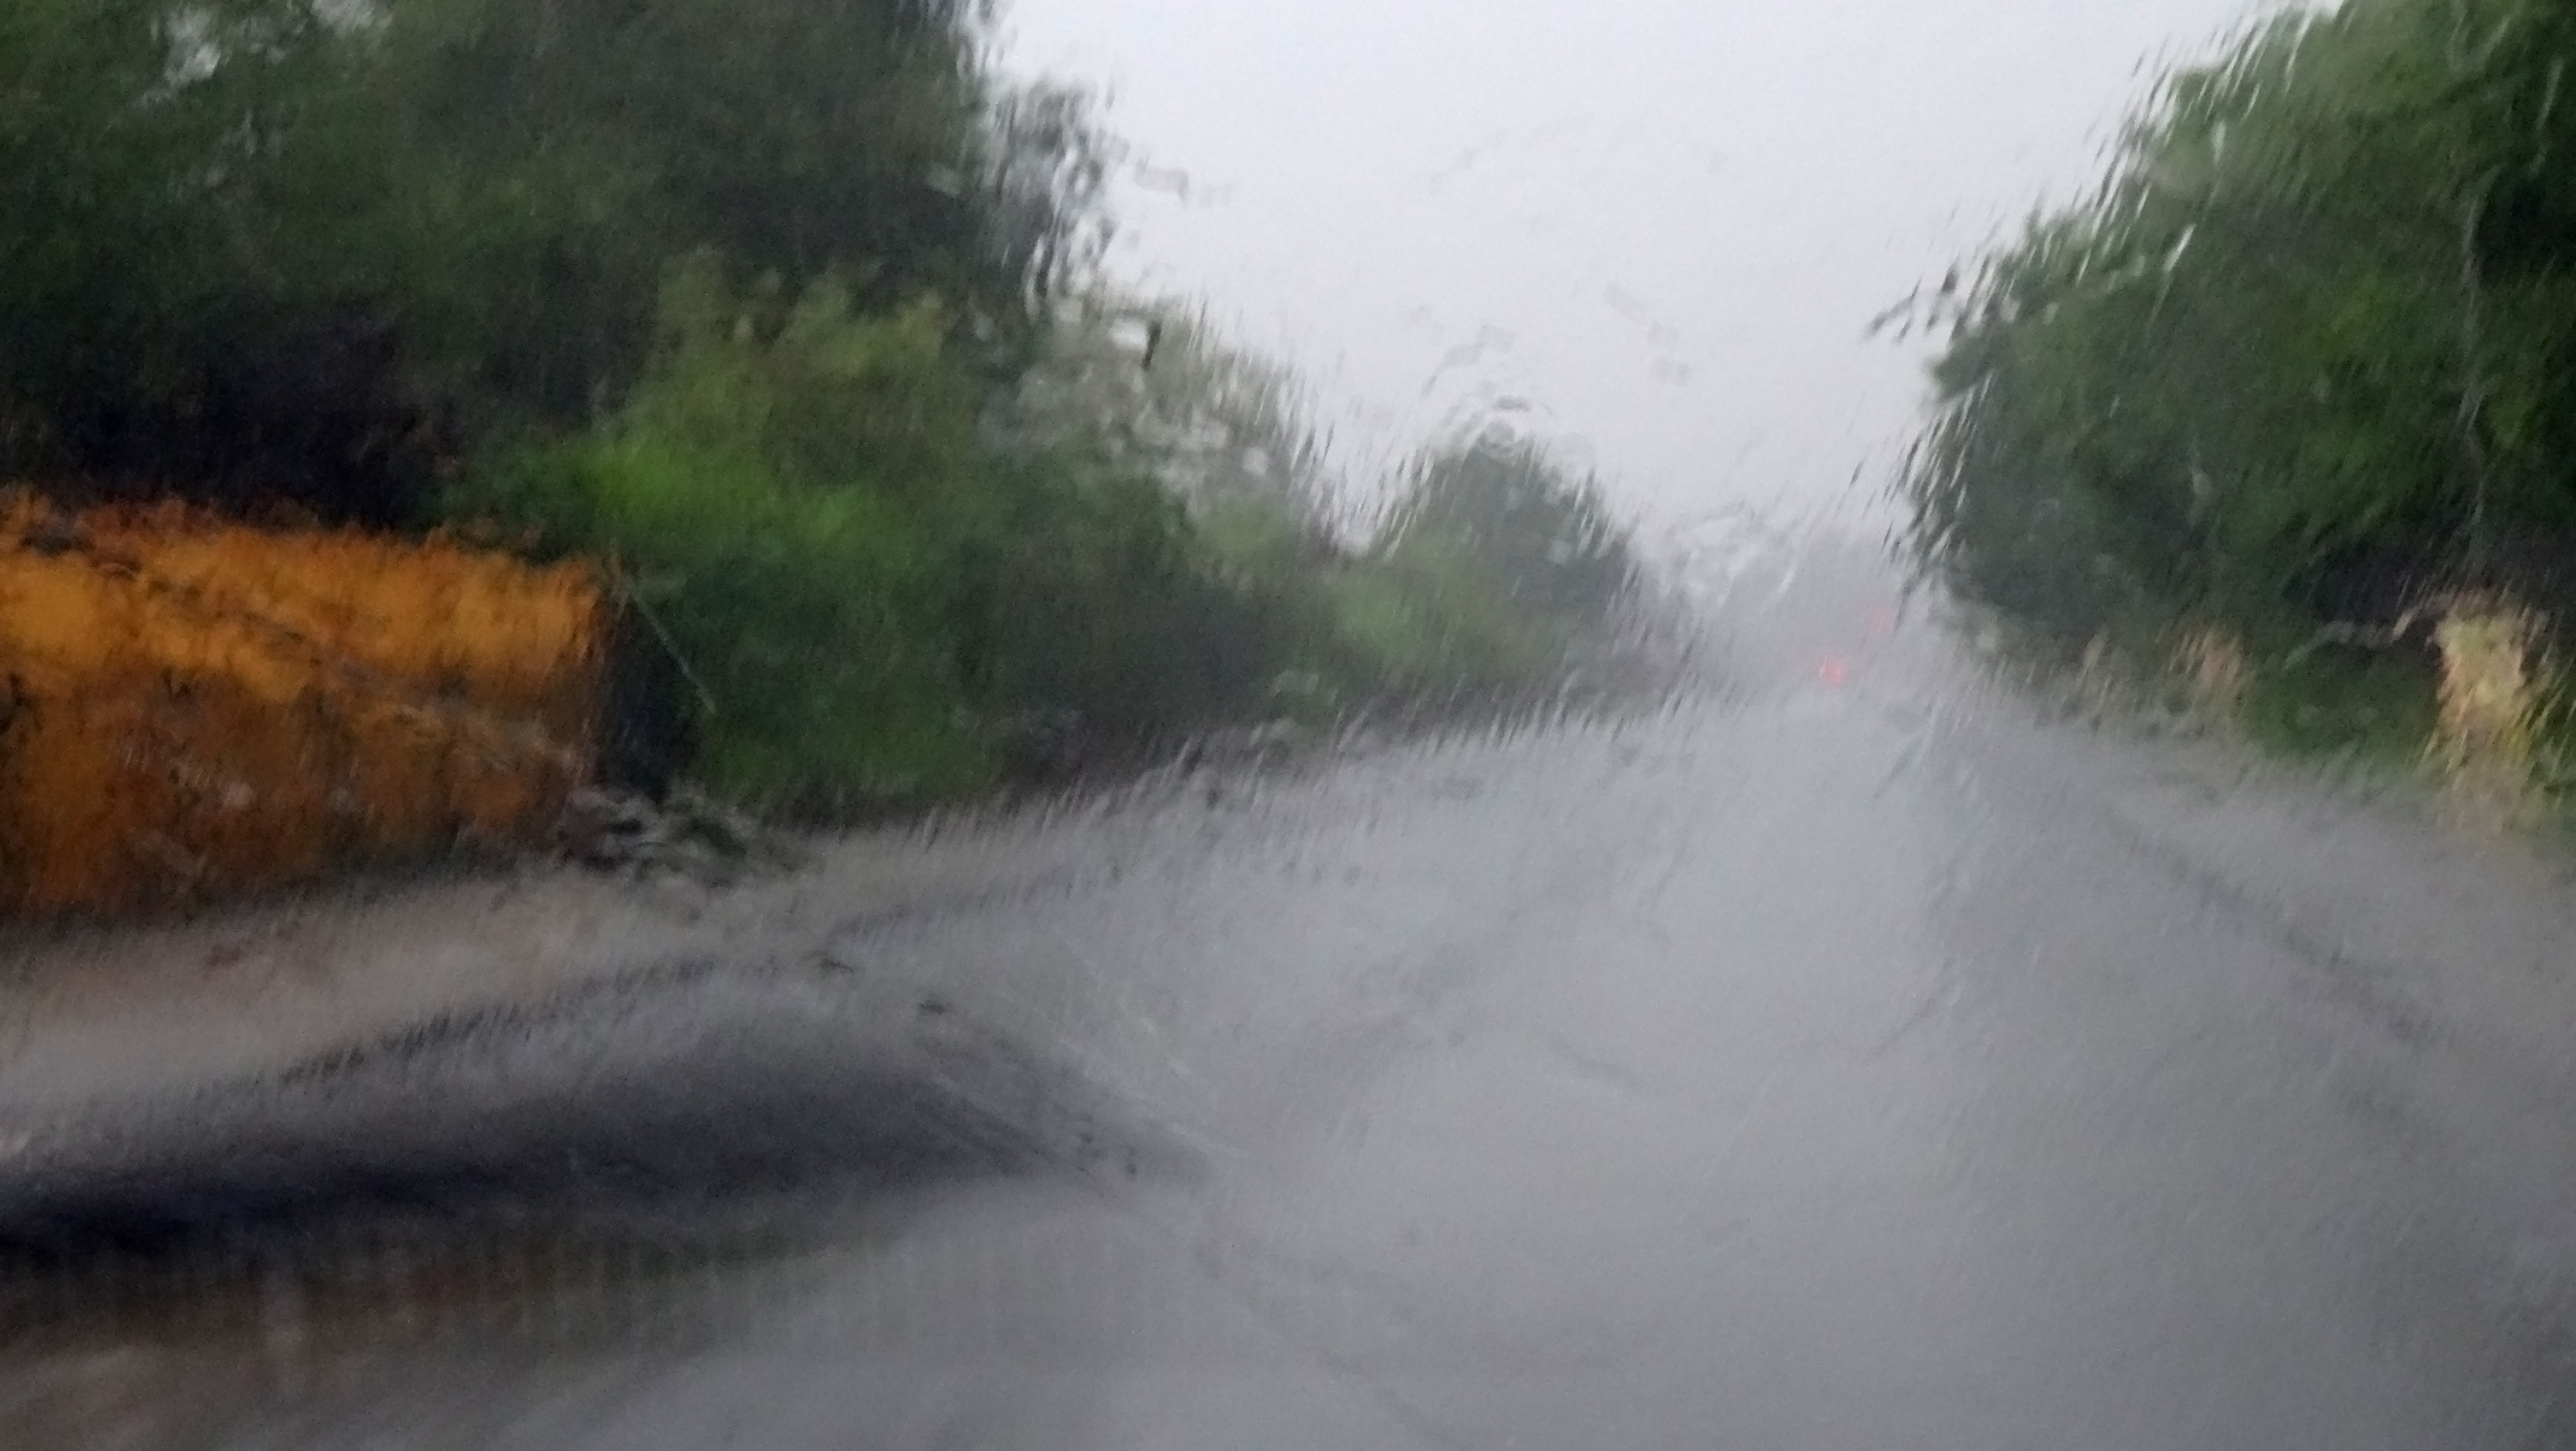
road, rain, sight, weather, storm, auto, downpour, overview, thunderstorm, pkw, road transport, shiver, heavy rain, road traffic regulations, windshield wipers, atmospheric phenomenon, geological phenomenon, the front cover is, obstructed view